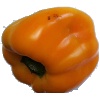
Label: yellow_pepper